Seindon Mibaya

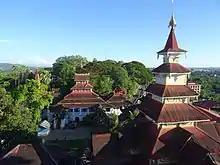
Yadanabonmyint Monastery

In 1878, after the death of King Mindon, she was imprisoned for failing to provide a list of the gold, silver, and other royal gifts he had given her. After the passing of King Mindon, to avoid the beset caused by Queen Hsinbyumashin faction in Upper Burma, she took refuge in Moulmein (now Mawlamyine), then British owned Lower Burma. There, she established the Yadanabonmyint Monastery (ရတနာဘုံမြင့်ကျောင်း). Later, she joined the Buddhist order of nun in Moulmein before she died on 15 May 1905.